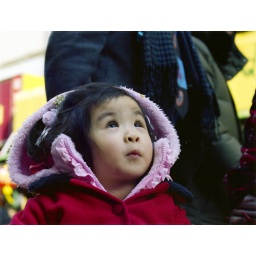
girl in red up close